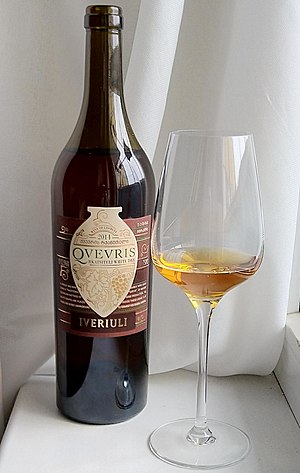
Rkatsiteli
En flaske vin på Rkatsiteli-druen
Rkatsiteli er en druesort, der anvendes til fremstilling af hvidvin.